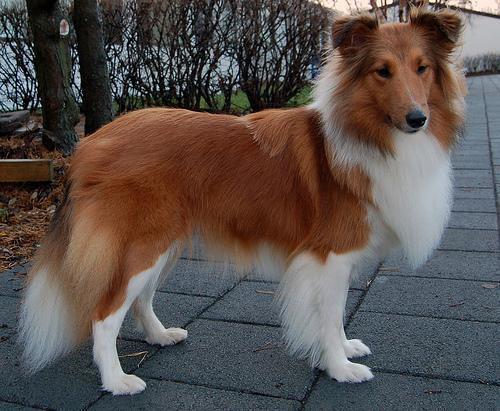
Shetland_sheepdog